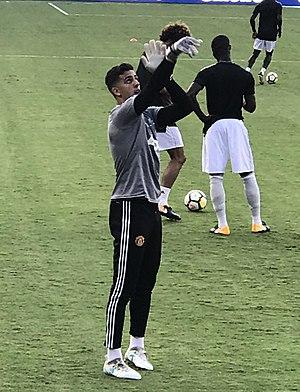
Joel Pereira, de son nom complet Joel Dinis Castro Pereira, né le 28 juin 1996 à Boudevilliers, est un footballeur portugais qui évolue au poste de gardien de but à Huddersfield Town, en prêt de Manchester United.